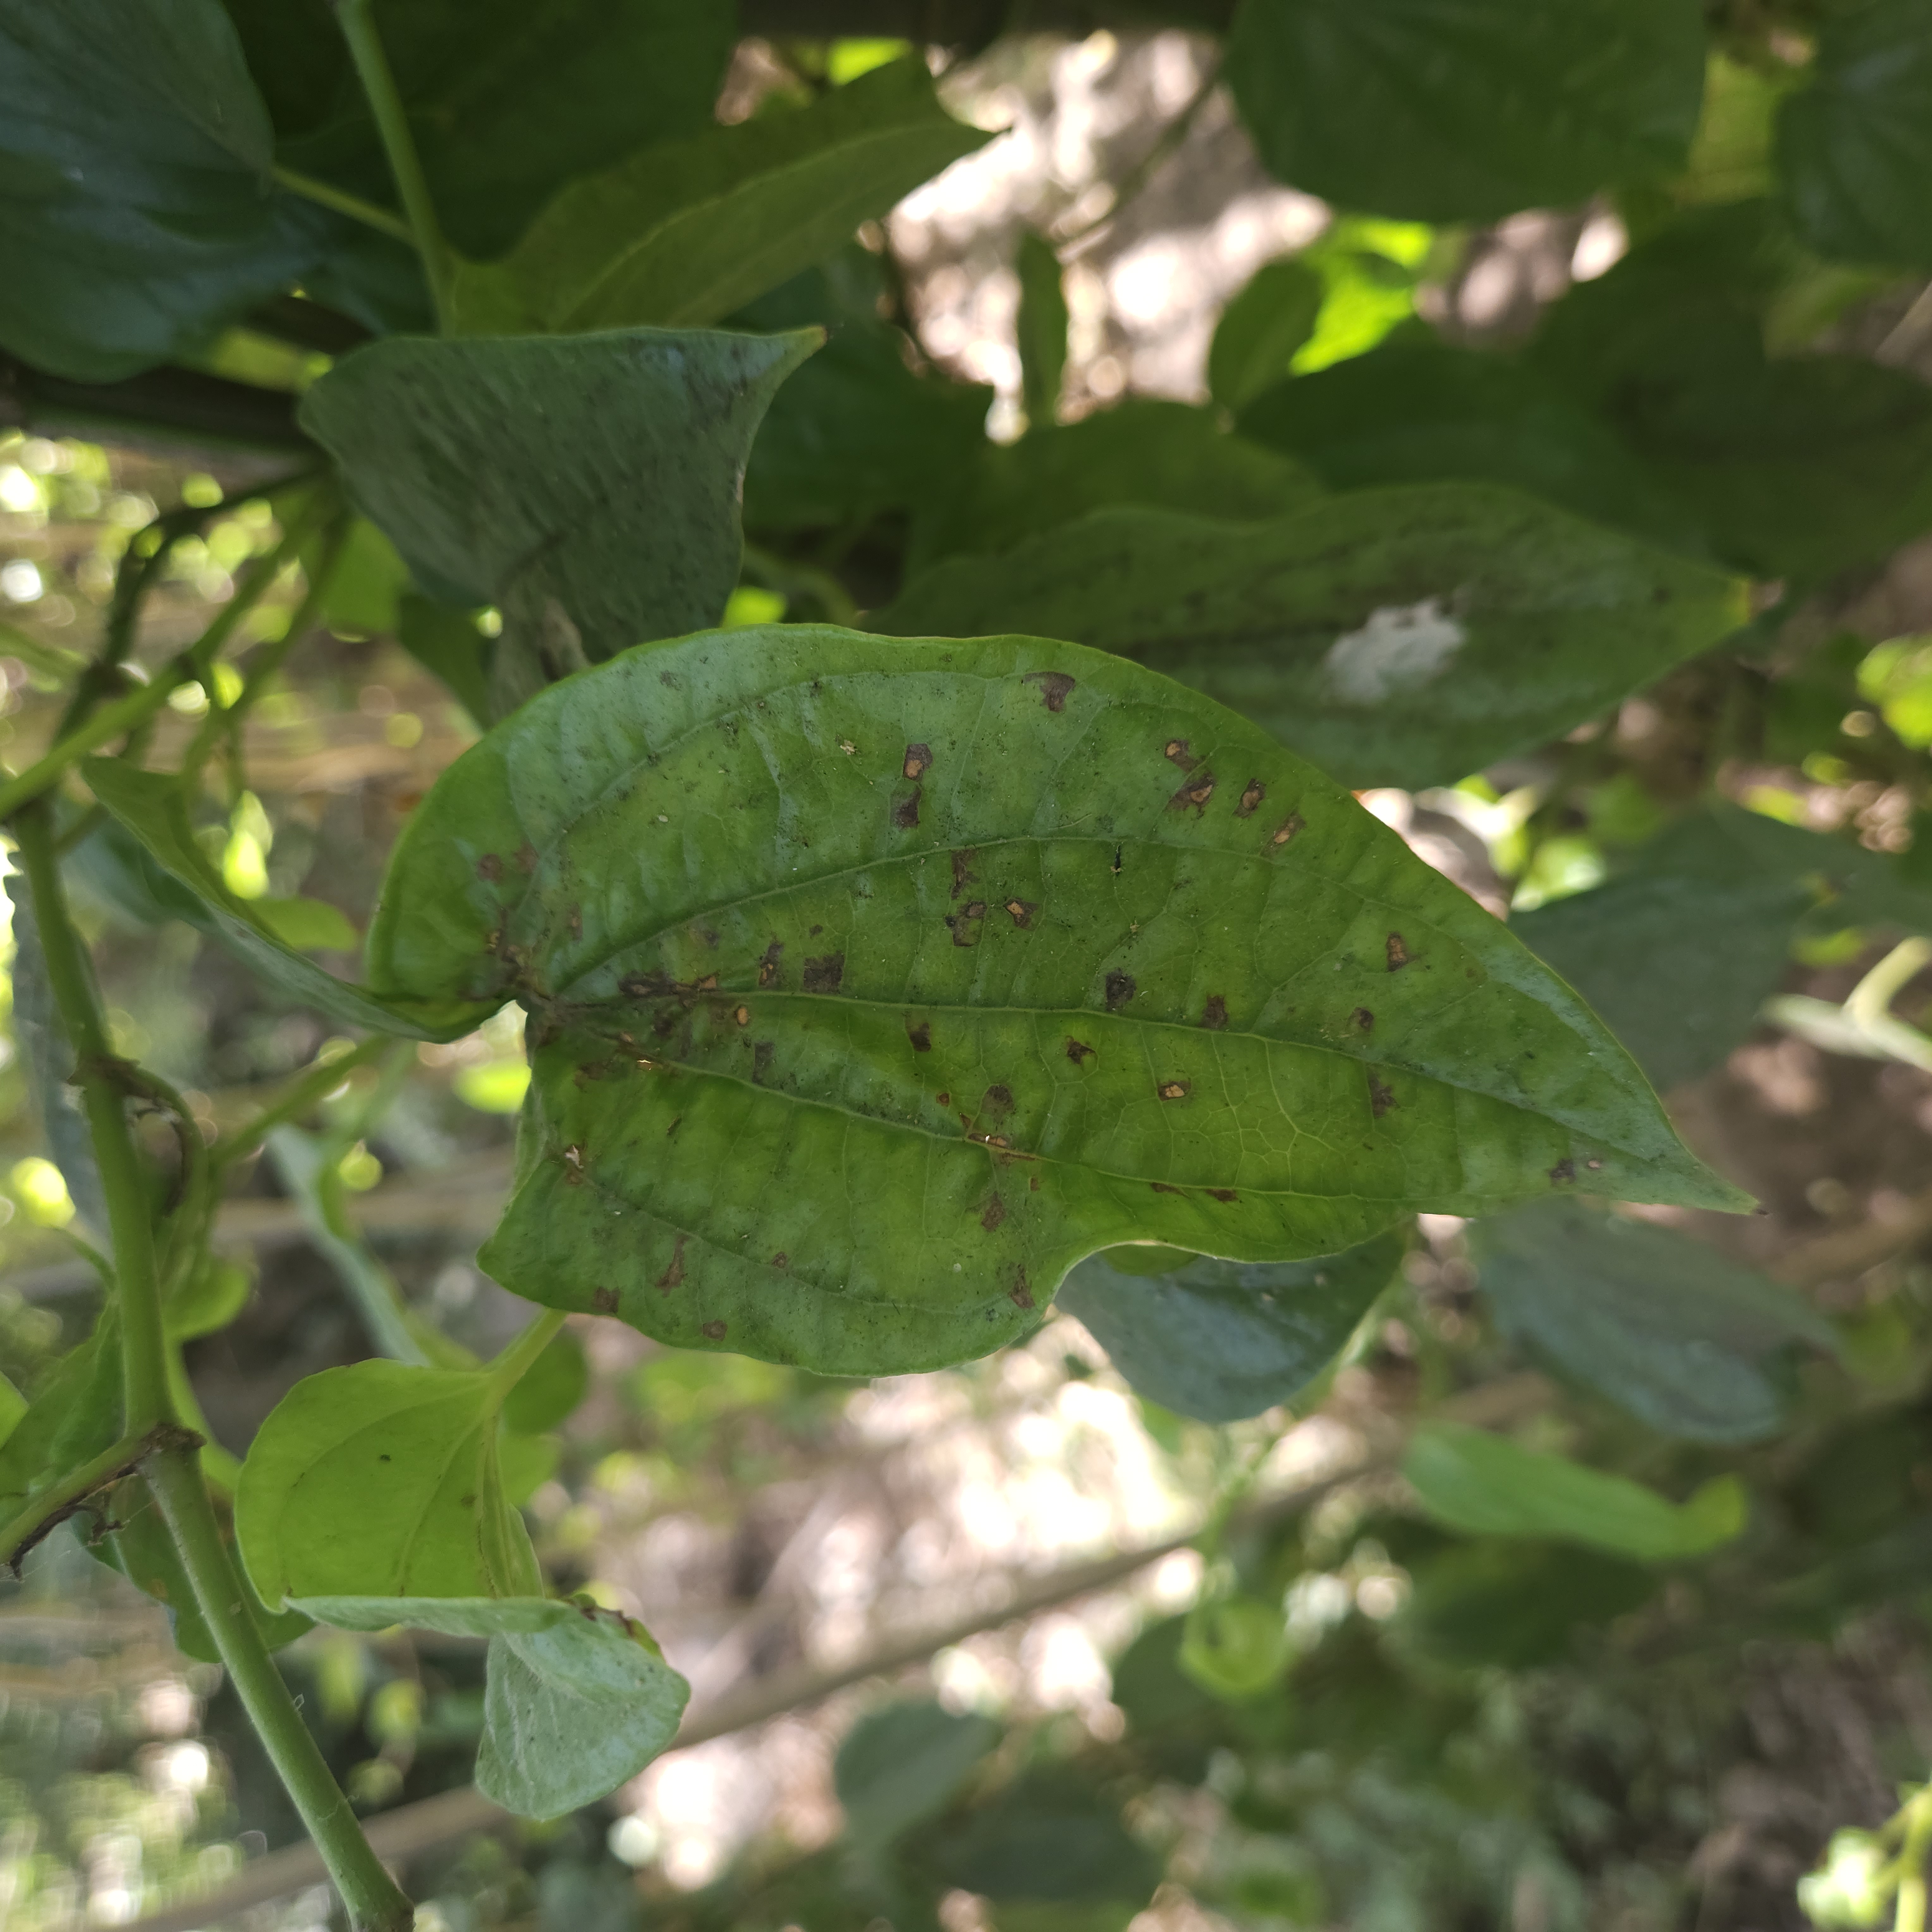
Label: Diseased